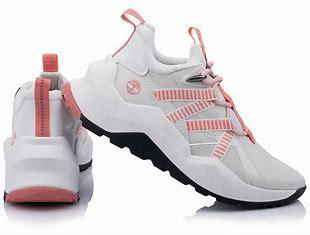
Brand: Timberland
Model: Madbury